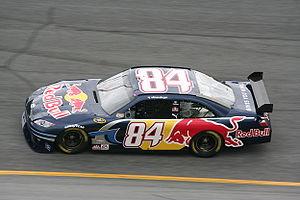
Anthony James Allmendinger est un pilote automobile américain né le 16 décembre 1981 à Los Gatos.
Le Team Red Bull est une ancienne écurie NASCAR basée à Mooresville en Caroline du Nord et appartenant à l'industriel autrichien Dietrich Mateschitz, propriétaire de la boisson énergétique Red Bull.